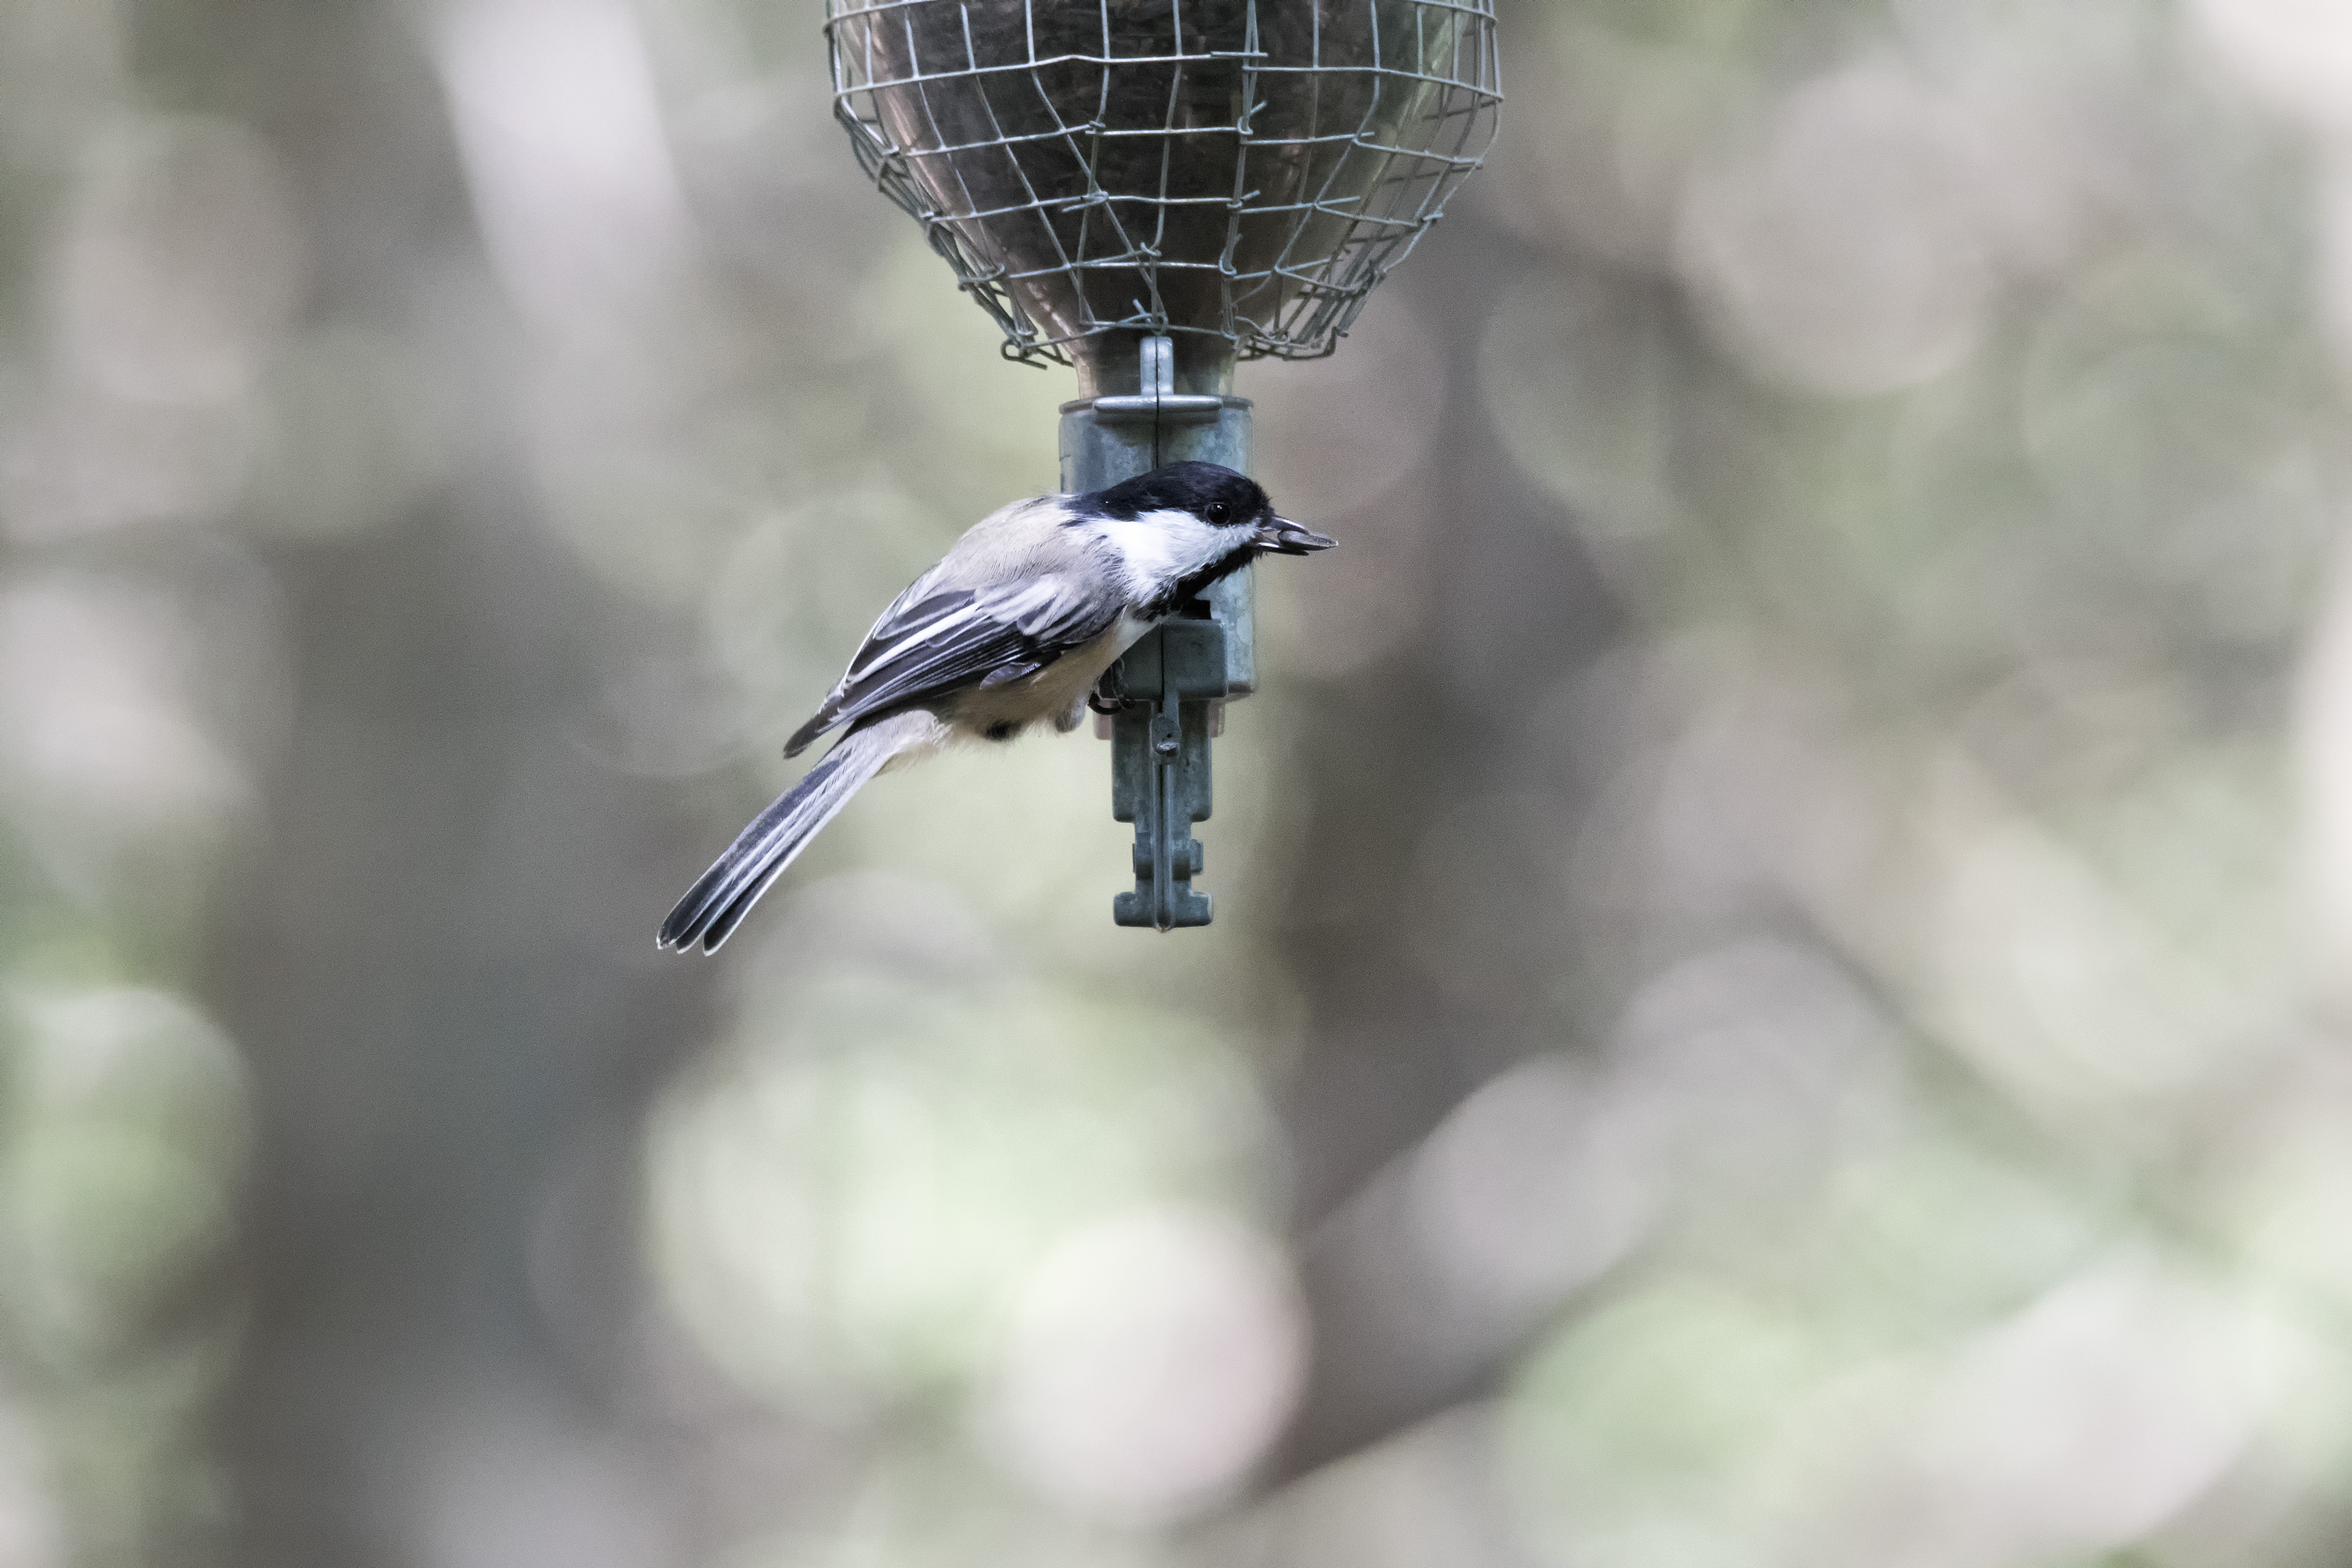
bird, black, close up, canada, a, noire, mesange, quebec, capped, sherbrooke, oiseau, chickadee, macro photography, tete, atmosphere of earth, aircraft engine